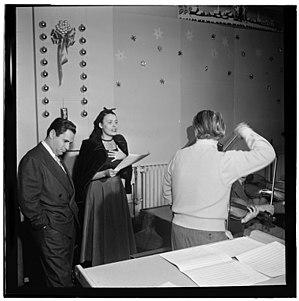
Lennie Hayton, né Leonard George Hayton, est un pianiste et compositeur américain de musiques de films, né le 13 février 1908 à New York, et mort le 24 avril 1971 à Palm Springs.